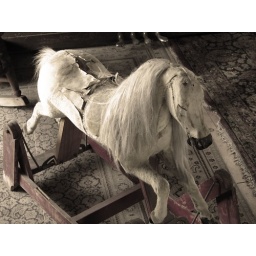
Creepy rocking horse in the creepy old house at creepy Bonanzaville in Fargo, North Dakota.